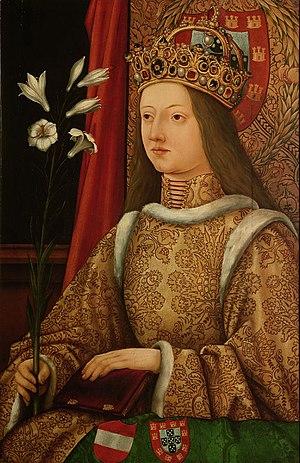
Cette page dresse une liste de personnalités nées au cours de l'année 1434 :